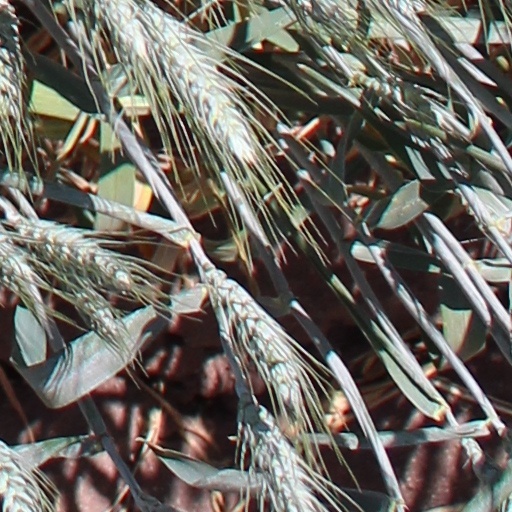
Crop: wheat